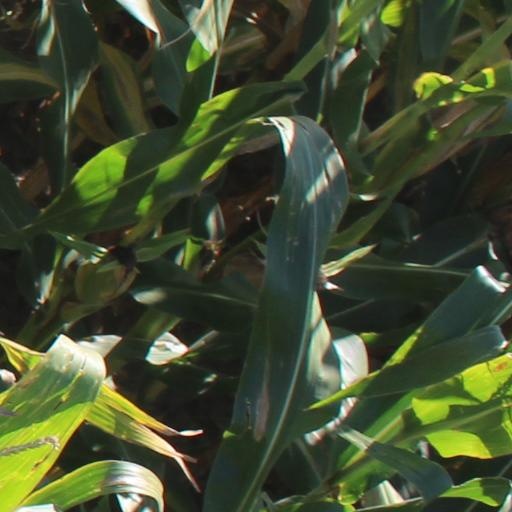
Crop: maize; corn